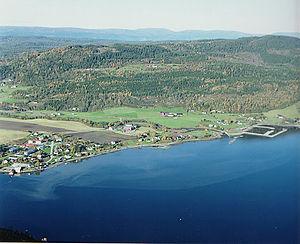
Mosvik est un village et une ancienne municipalité de la municipalité d'Inderøy du comté de Trøndelag en Norvège. Elle fait partie de la région du Innherred. Le village de Mosvik est situé le long du Trondheimsfjord dans la partie sud d'Inderøy, à environ 4 kilomètres au sud-ouest du pont Skarnsund. Le village est aussi le siège de l'église Mosvik, l'église principale de la paroisse Mosvik. Les autres villages situés près du village de Mosvik sont Trongsundet, Framverran, Venneshamn et Kjerringvik.